List of birds of Manitoba

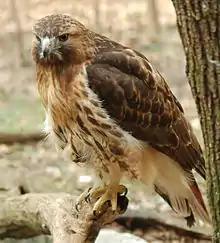
Red-tailed hawk

The New World vultures are not closely related to Old World vultures, but superficially resemble them because of convergent evolution. Like the Old World vultures, they are scavengers. However, unlike Old World vultures, which find carcasses by sight, New World vultures have a good sense of smell with which they locate carcasses.